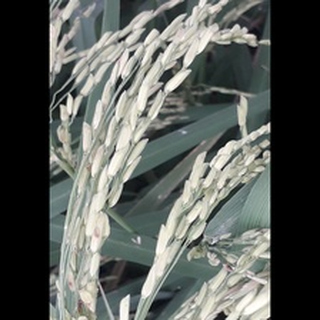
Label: healthy_rice